Moroni Olsen

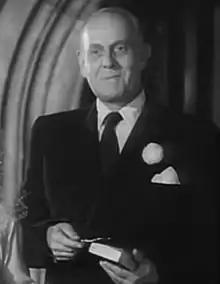
Olsen in "Father's Little Dividend" (1951)

Olsen was born in Ogden, Utah, to Latter-day Saint parents Edward Arenholt Olsen and Martha ( Hoverholst) Olsen, who named him after the Moroni found in the Book of Mormon. His father was Bishop of the Fourth Ward of Ogden.